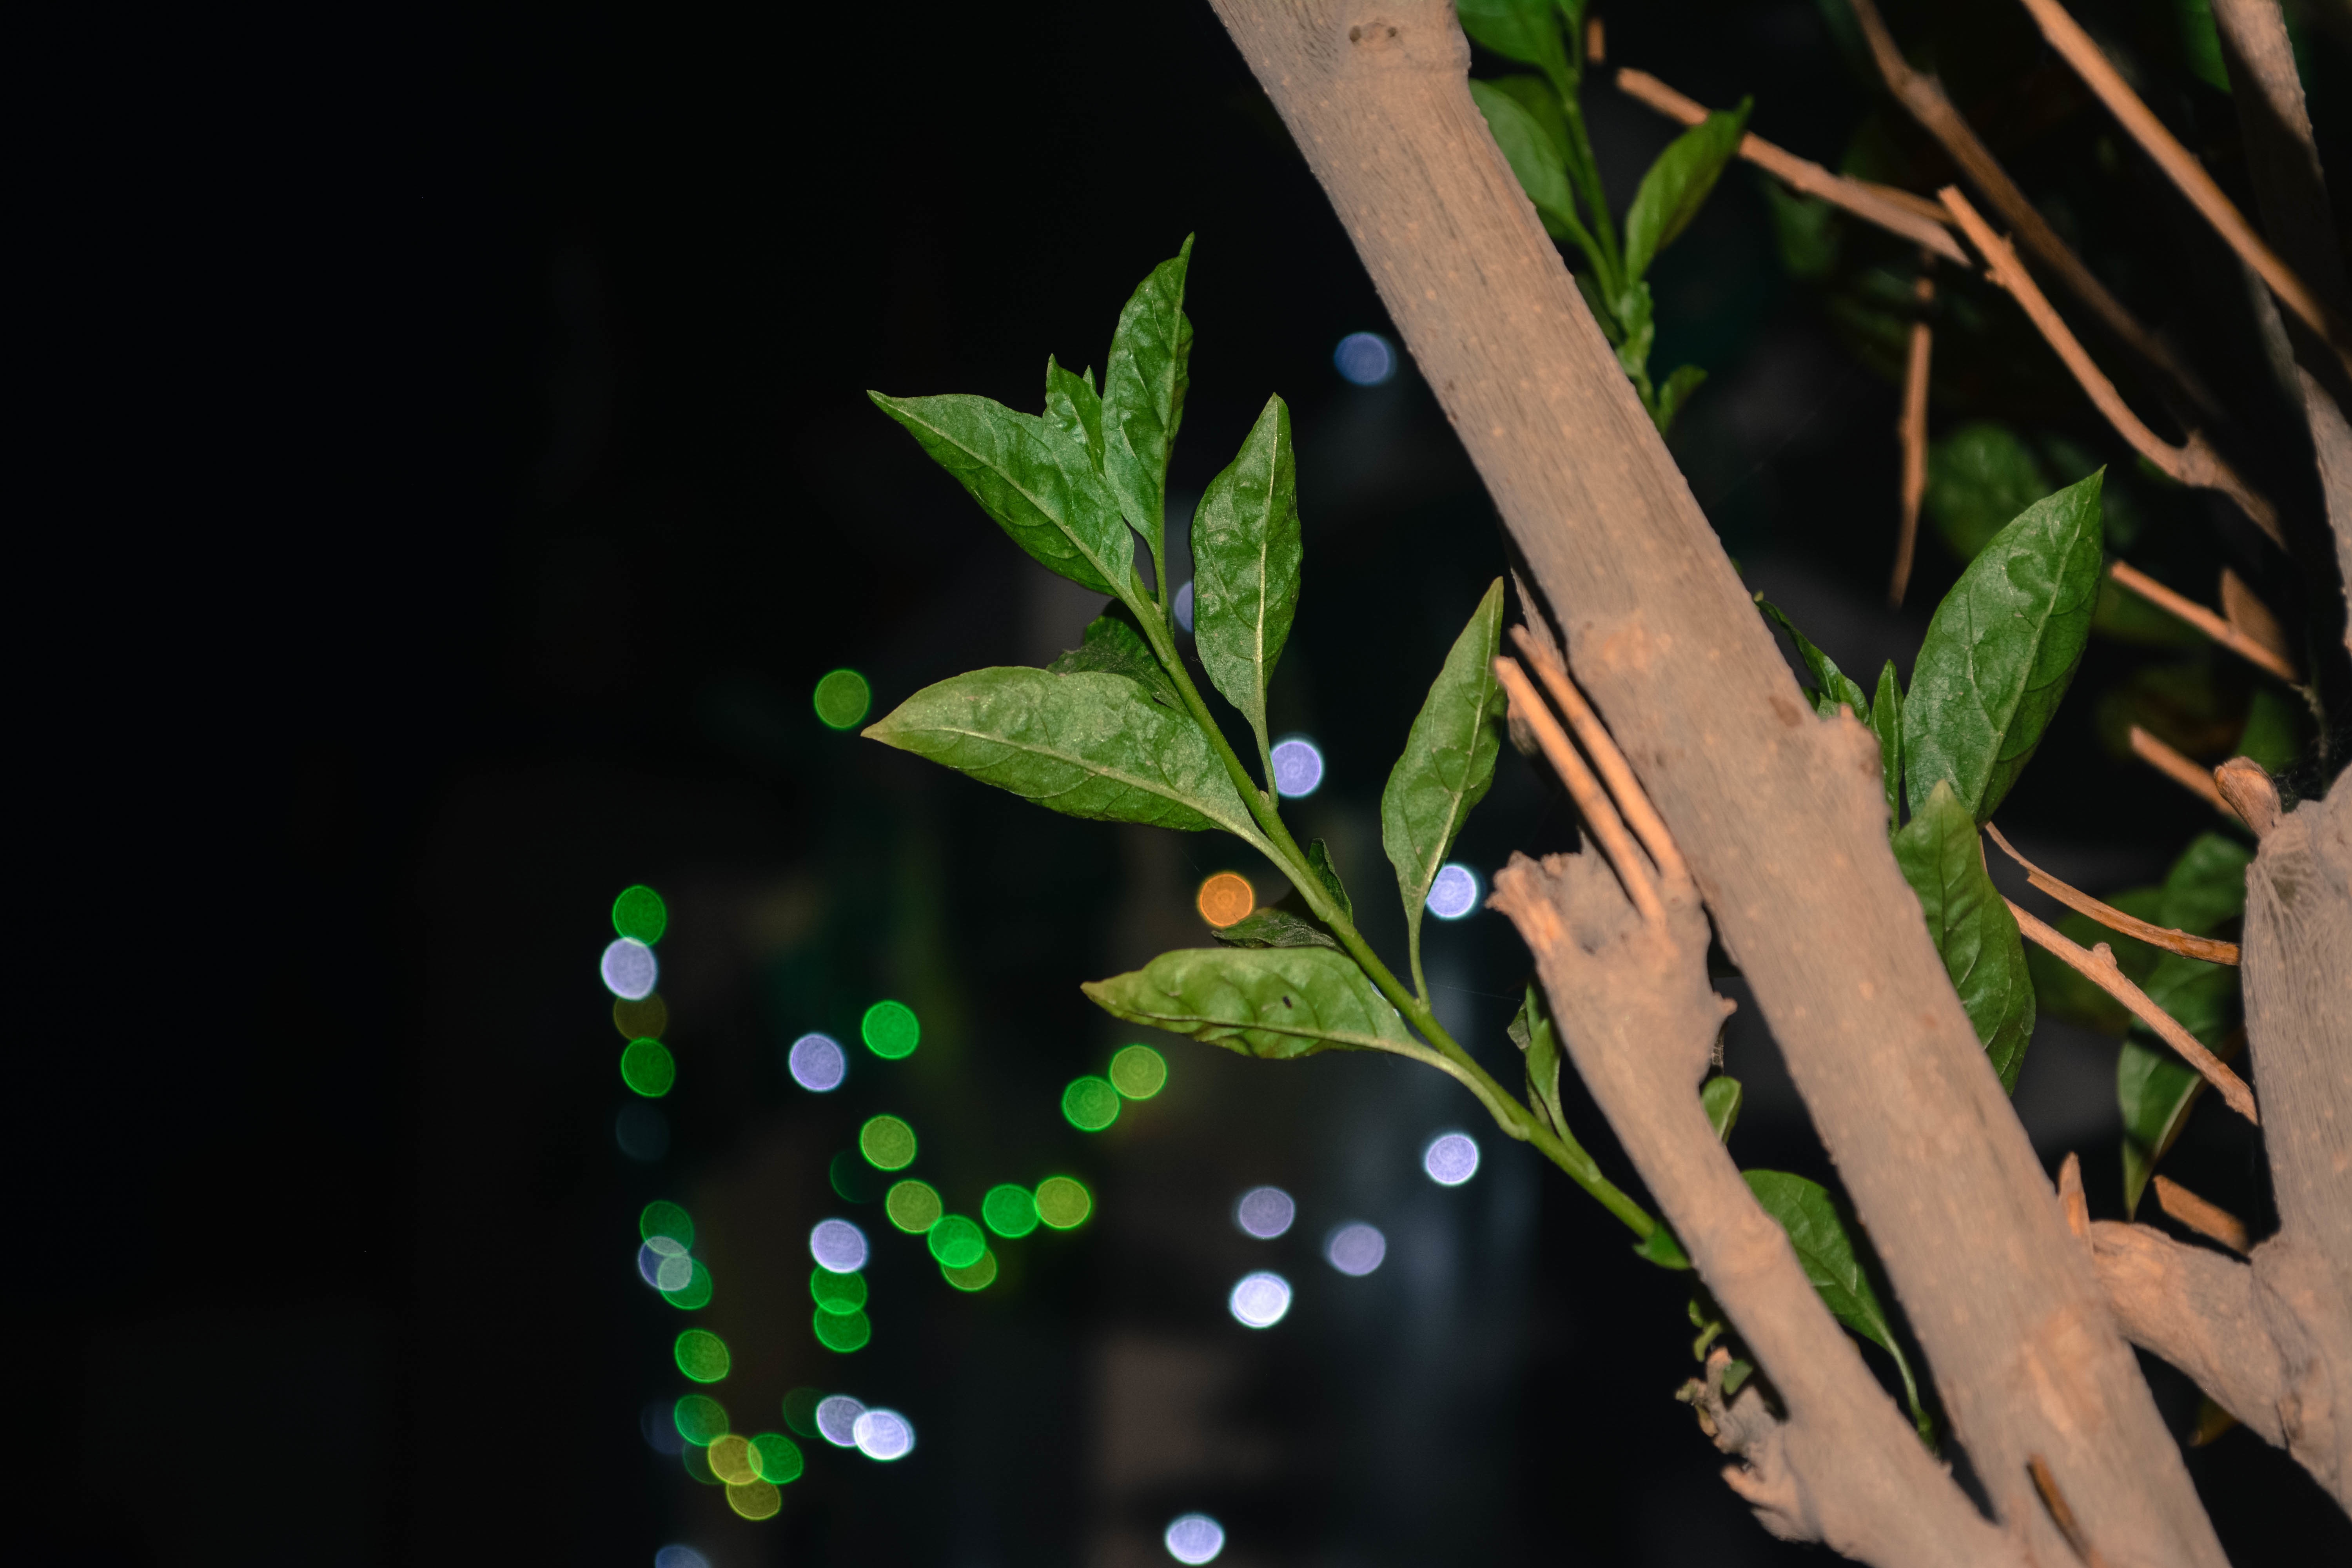
tree, nature, grass, branch, plant, leaf, flower, green, insect, botany, flora, macro photography, plant stem